Antheraea larissa

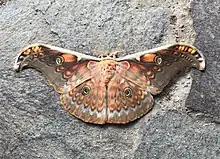
In Cibodas Botanical Garden, Java

Antheraea larissa is a silkworm moth of the family Saturniidae found in Sundaland. The species was first described by John O. Westwood in 1847. The larvae feed on the endangered tree "Shorea glauca".